Answer in natural language. Considering the relative positions, is brown colour dresser to the left or right of armchair? Choose between the following options: right or left
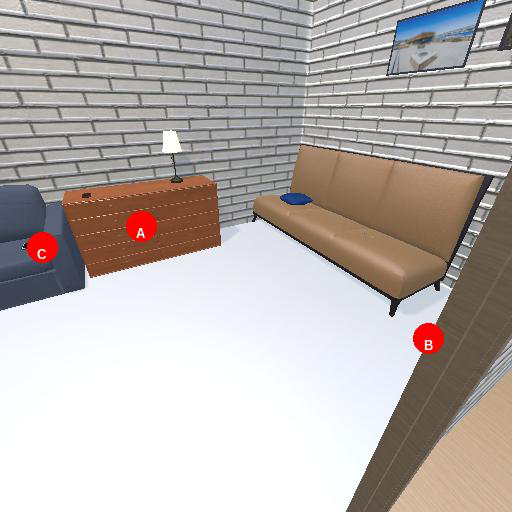
<answer>right</answer>